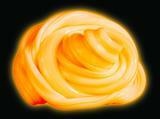
Amber
Amber Thinking Putty's exotic jack-o-lantern glow is simply awesome! Use with our Blacklight Keychain for a glow visible in a lit room! After about an hour, the magic fades...until next time!
Brand: Crazy Aaron's Puttyworld
Category: Toys & Games > Toys > Art & Drawing Toys > Play Dough & Putty > Glow In The Dark Putty